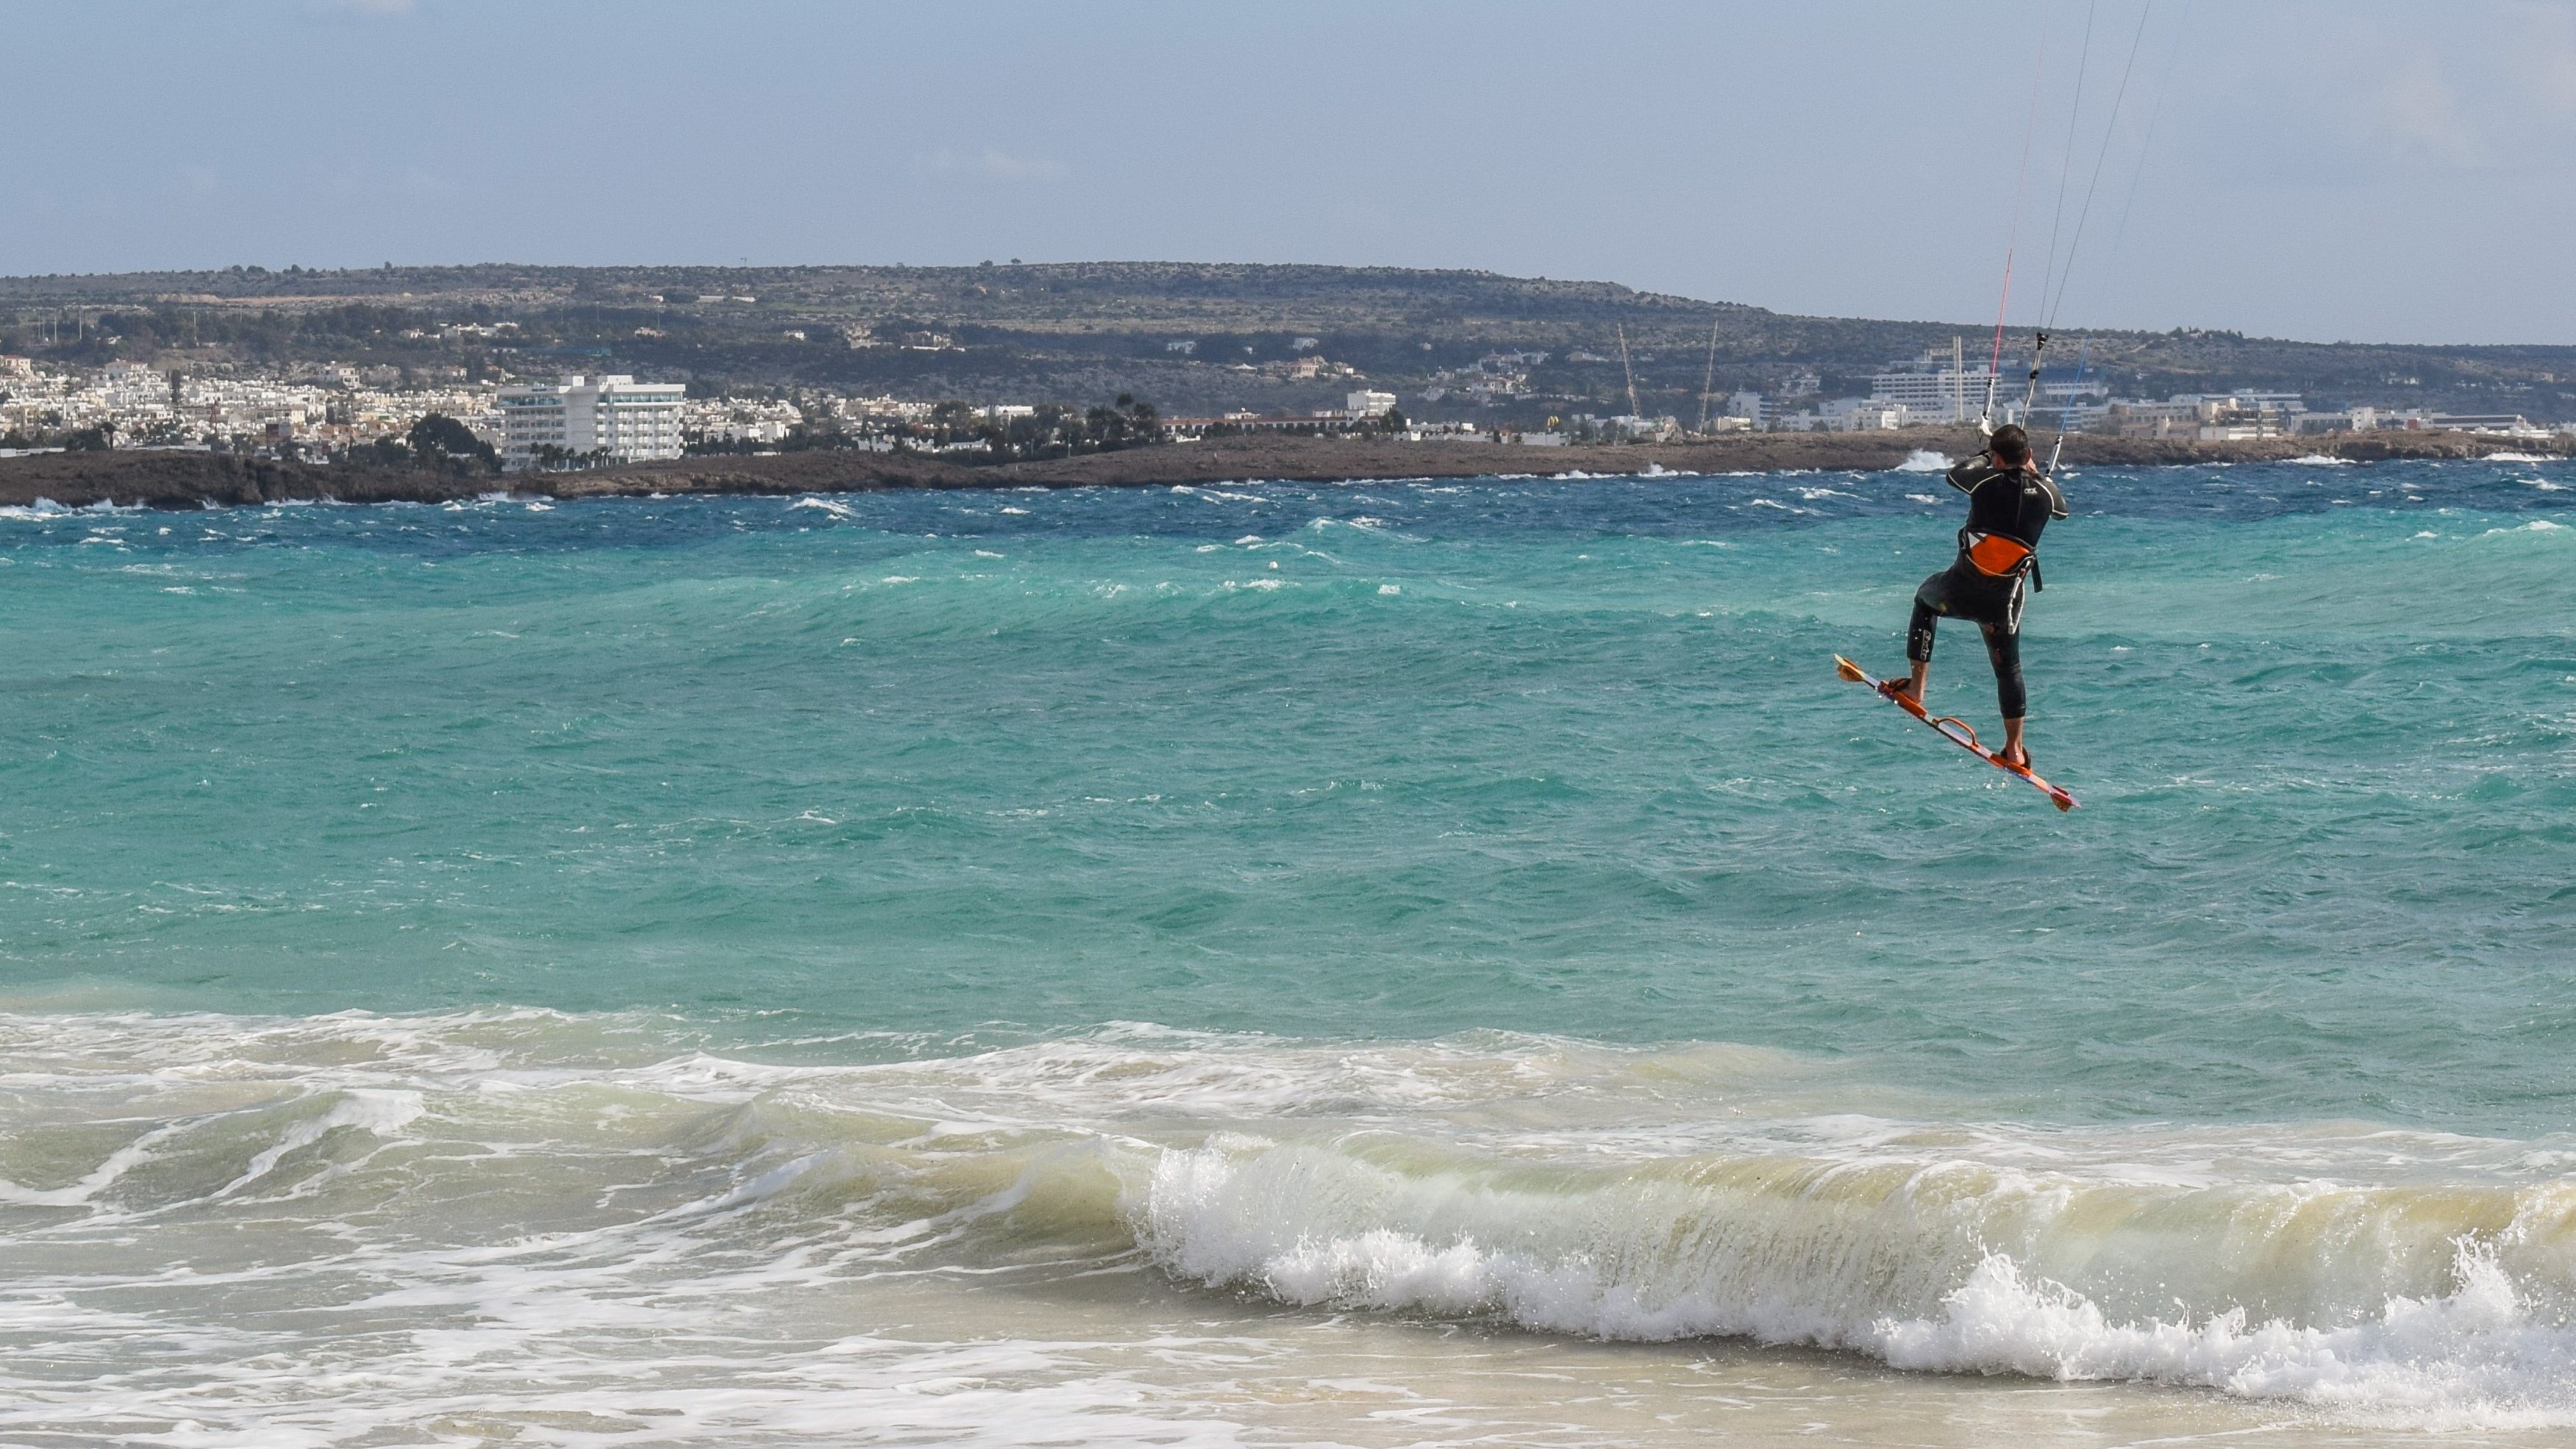
man, beach, sea, coast, ocean, board, sport, wave, wind, surfer, recreation, jumping, surfing, action, freedom, extreme, speed, leisure, activity, fun, sports, windsurfing, kitesurfing, active, skimboarding, kiteboarding, adrenaline, water sport, kite surfing, wind wave, boardsport, surfing equipment and supplies, kite sports, surface water sports, free style